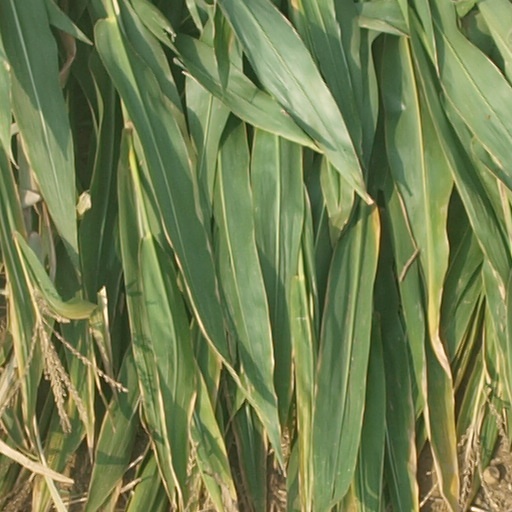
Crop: maize; corn